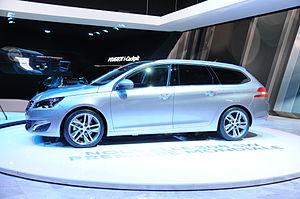
Salon international de l'automobile de Genève 2014